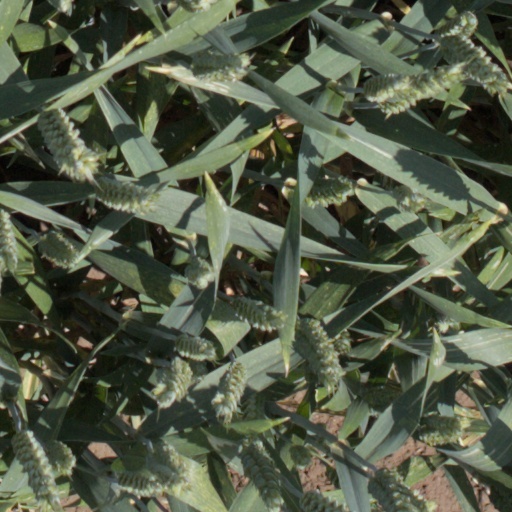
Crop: wheat